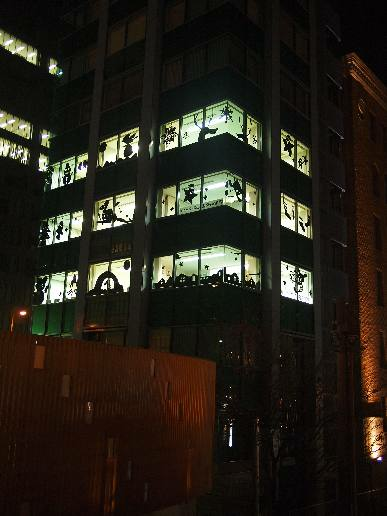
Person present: No